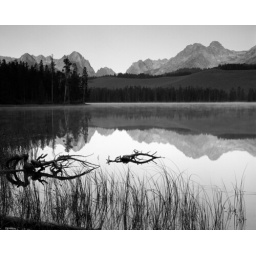
Black and white of the Sawtooth mountains reflecting in Little Redfish Lake, Idaho